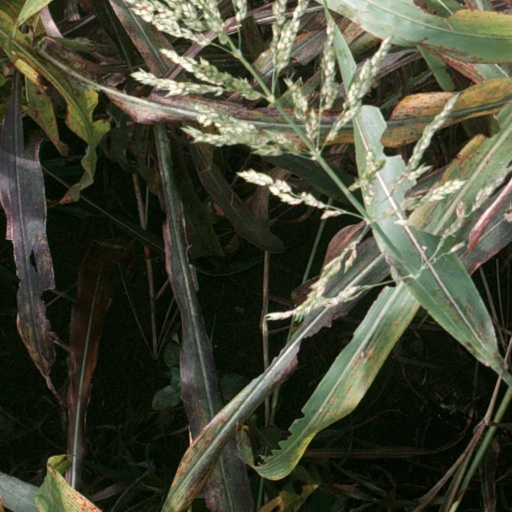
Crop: sorghum